Freimarkt

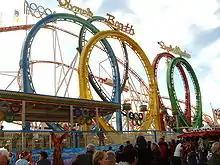
Roller coaster at Bremen Freimarkt, 2002

Freimarkt ("lit. Free Fair") in Bremen, Germany, first held in 1035, is one of the oldest fairs in Germany. With more than four million visitors each year, it is also considered to be the biggest funfairs in Northern Germany.